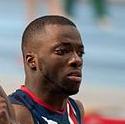
Age: 29